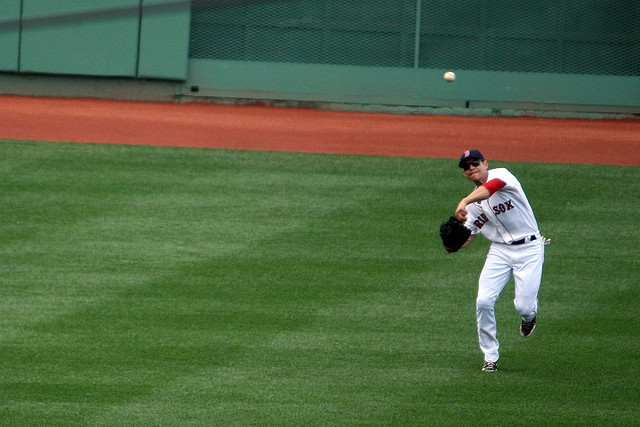
một người đàn ông đang ném quả bóng chày ở trên sân